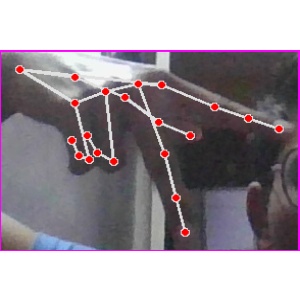
अक्षर: प